Foots Cray

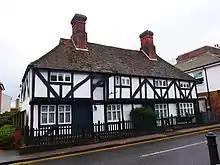
The late 15th or 16th-century Tudor Cottages in Foots Cray

It took its name from Godwin Fot, a local Saxon landowner recorded in the Domesday Book of 1086, and from the River Cray that passes through the village. It lay on the old Maidstone Road (now bypassed by the A20 road) leading from London to north Kent. Until the 20th century, Foots Cray dominated the nearby, less ancient hill-top hamlet of Sidcup. The combined area was designated as the Urban District of Foots Cray in 1902. Soon, however, the two settlements' fortunes were reversed, as Foots Cray's traditional industries declined after the First World War, and Sidcup grew rapidly as a commuter town after a railway was built linking it to central London. In 1921 this change was reflected in the renaming of Foots Cray Urban District to Sidcup Urban District. In 1965 both areas became part of the London Borough of Bexley.